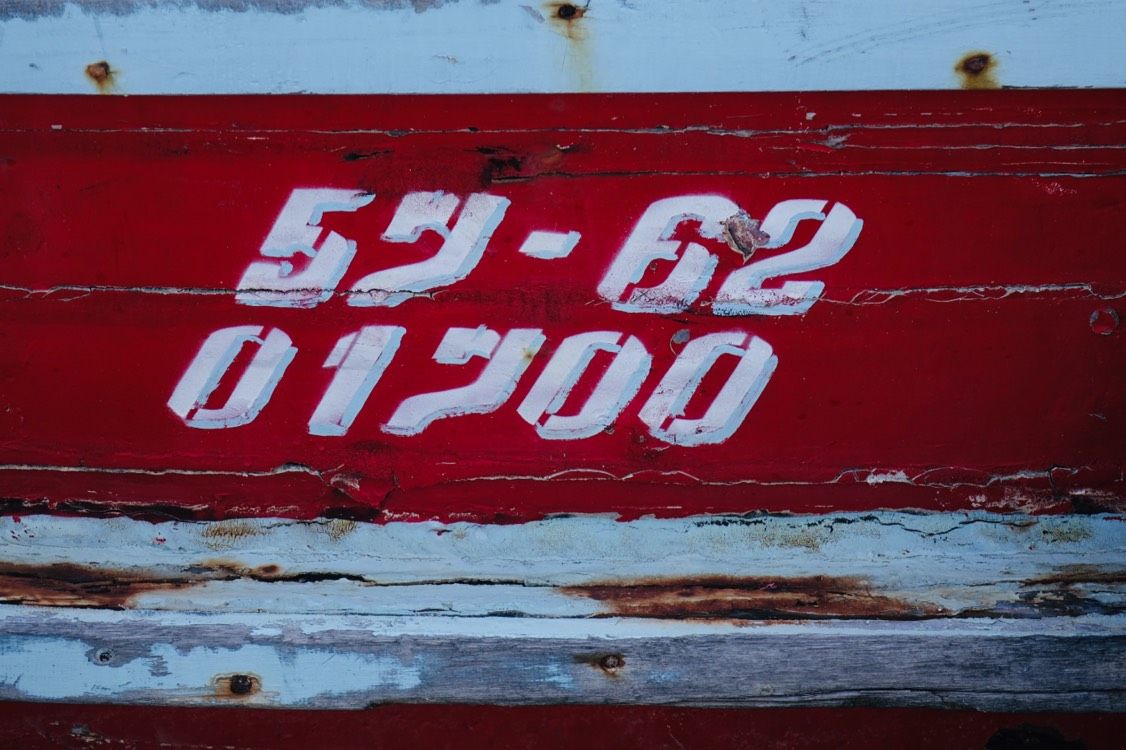
weathered surface
The image shows a close-up view of a weathered surface, likely part of a wooden boat.
The center is on bold white stenciled numbers painted on the red section. The numbers read "52-62" on the top line and "01700" below it.
The  paint appears to be chipped and worn, revealing the underlying  surface.
The red panel is bordered by distressed blue wooden planks, which show signs of rust, peeling paint, and aging wood grain.
The scene captures a close-up, eye level shot of a weathered red and blue wooden surface, possibly part of a boat.
The dominant color palette includes faded red, light blue, and hints of rust and wood grain.
The style is documentary.
Labels: Car, Transportation, Vehicle, Symbol, Text, Number, Corrosion, Rust, surface, Numbers
Camera: SONY DSC-RX10
Aperture: F4
Exposure: 1/500 sec
ISO: 160
Focal length: 73.3